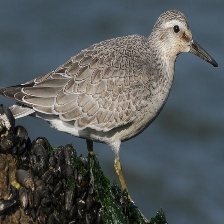
Species: RED KNOT
Scientific name: CALIDRIS CANUTUS
ImageNet parent category: red-backed_sandpiper